Religion in Albania

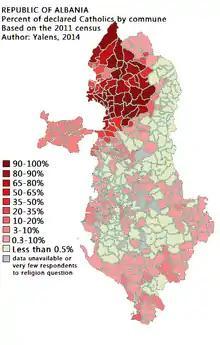
Distribution of Catholic believers in Albania as according to the 2011 Census.

Besides the two most popular Dervish orders in Albania (Bektashis and Halvetis), there are three other significant Sufi orders: the Kadris (also known as "Kadris" or "Zinxhiris"), the Sadis and the Rufais.